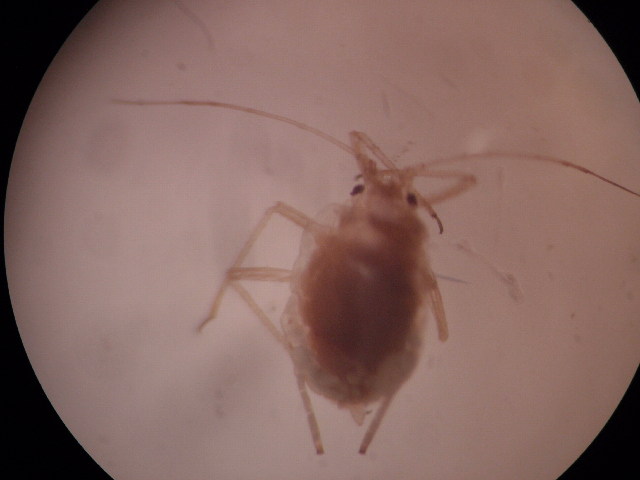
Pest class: green_peach_aphid